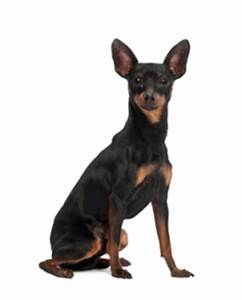
Label: dog